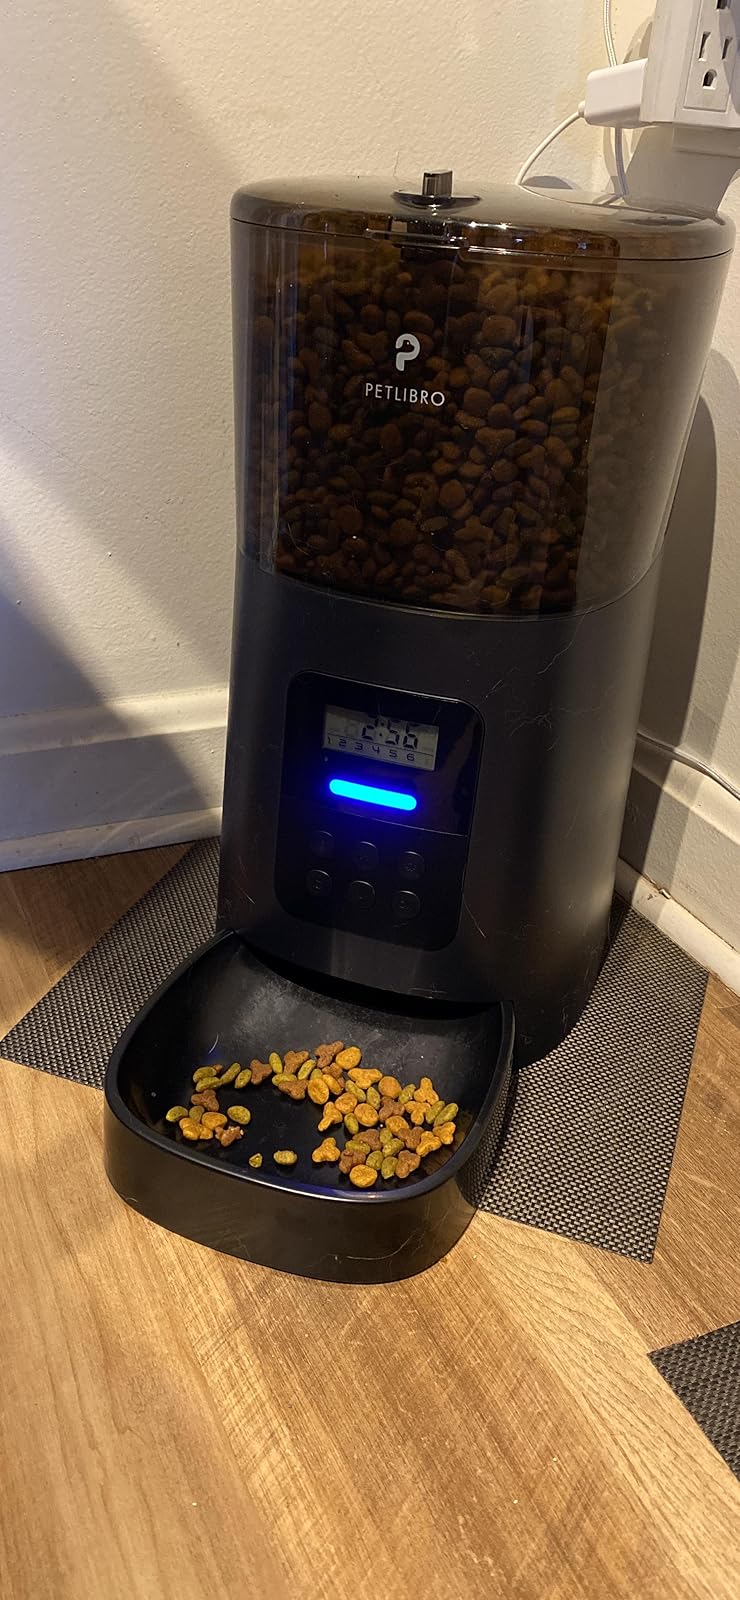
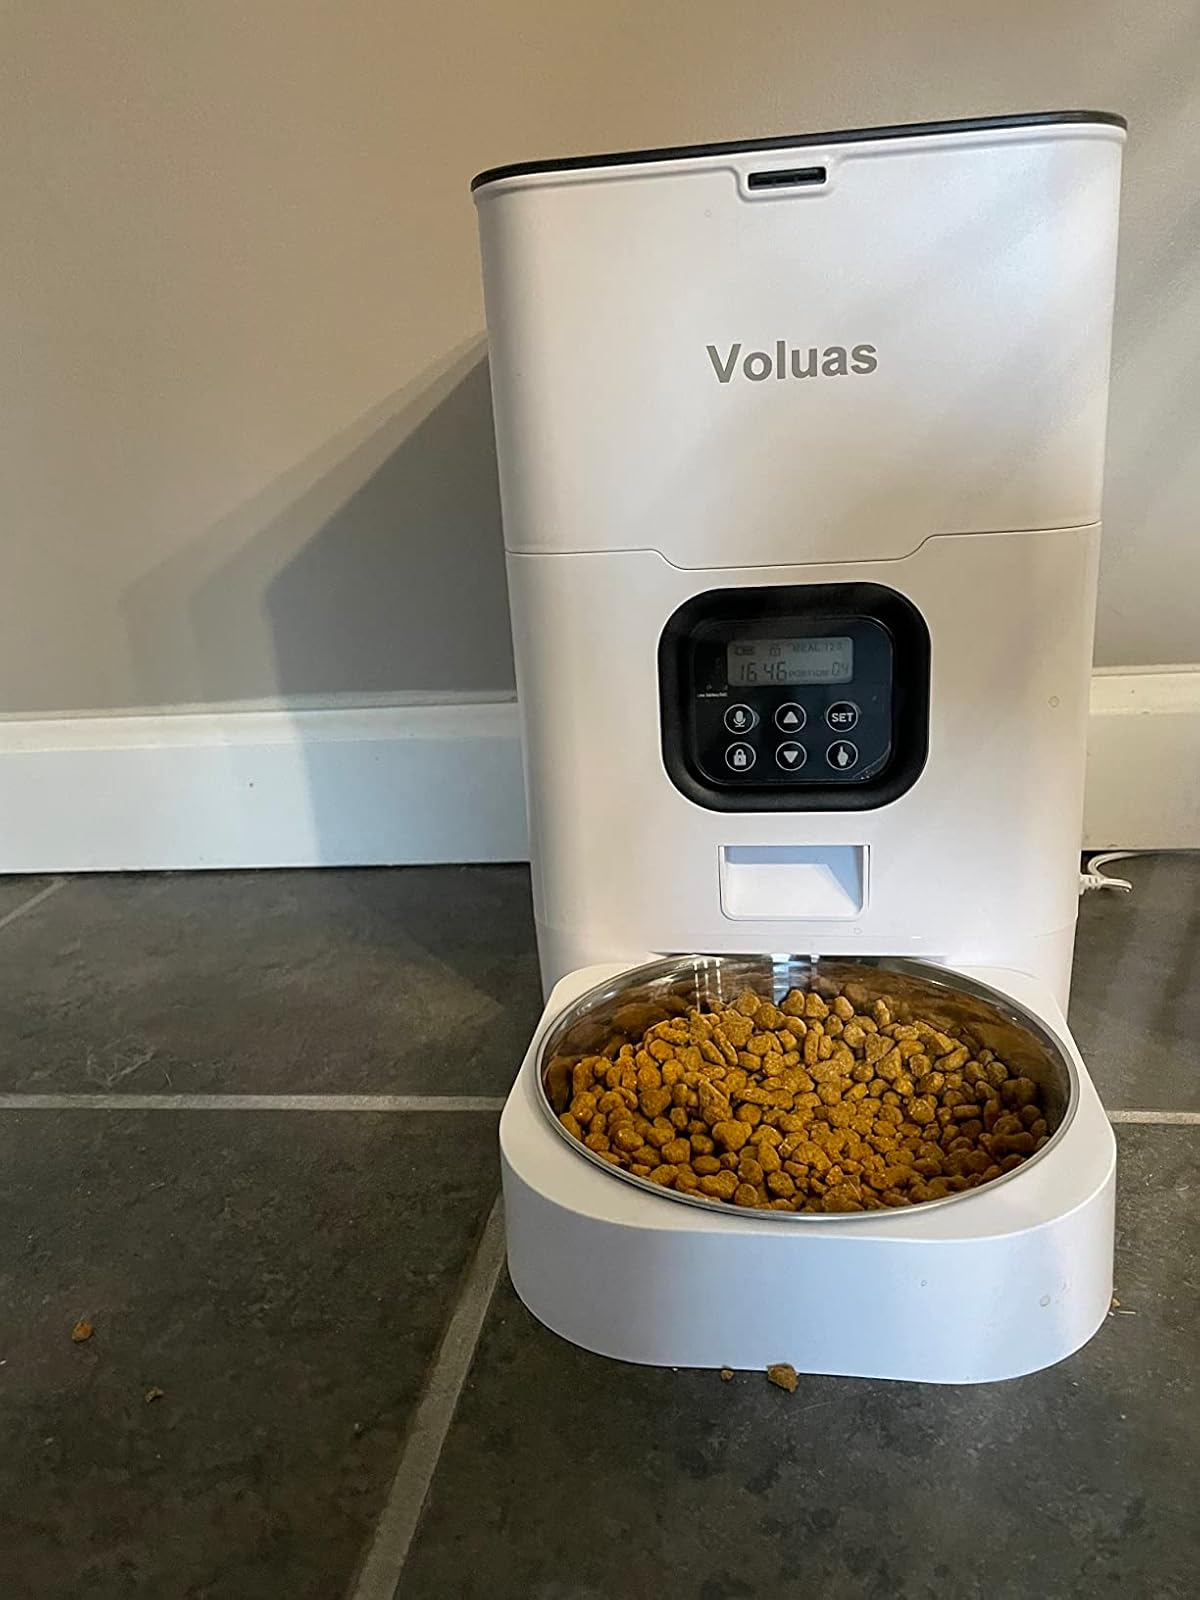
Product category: items_feeder
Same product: no